Multiple factor analysis

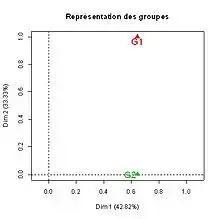
Figure4. MFA. Test data. Representation of groups of variables.

In the example (Figure 4), this representation shows that the first axis is related to the two groups of variables, while the second axis is related to the first group. This agrees with the representation of the variables (figure 2). In practice, this representation is especially precious when the groups are numerous and include many variables.